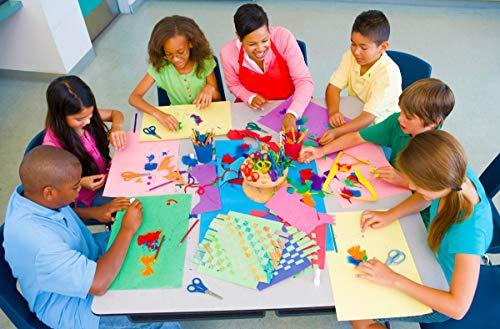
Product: SunWorks Construction Paper, White, 9" x 12", 50 Sheets
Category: Arts, Crafts & Sewing | Crafting | Paper & Paper Crafts | Paper | Construction Paper
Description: SunWorks Construction Paper by Pacon, the 1 Teacher Approved Brand.
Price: $2.09
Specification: ASIN:B000EFKAYW|ShippingWeight:11.2ounces(Viewshippingratesandpolicies)|DomesticShipping:ItemcanbeshippedwithinU.S.|InternationalShipping:ThisitemcanbeshippedtoselectcountriesoutsideoftheU.S.LearnMore|DateFirstAvailable:April18,2006